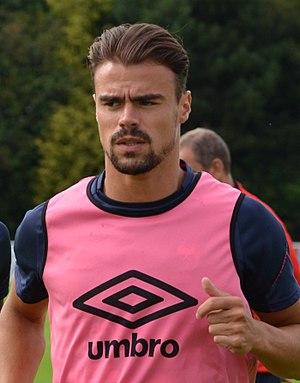
Photographie prise lors du match opposant le SM Caen à l'UNFP en match amical au stade Louis-Villemer de Saint-Lô le 30 juillet 2016. Ici, Damien Da Silva.
Damien Da Silva, né le 17 mai 1988 à Talence, est un footballeur franco-portugais. Il est le capitaine du Stade rennais FC et évolue au poste de défenseur central.